Ronald B. Leighton

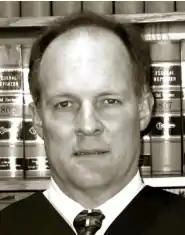
circa 2002

Ronald Bruce Leighton (born 1951) is a former United States district judge of the United States District Court for the Western District of Washington.